Enrico Caruso

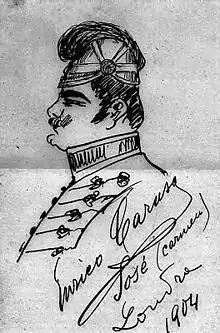
Caruso's sketch of himself as Don José in "Carmen", 1904

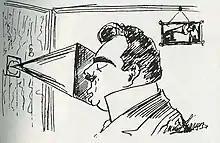
Self-caricature of Caruso making a record (note "His Master's Voice" trademark on wall)

Caruso also had a repertory of more than 500 songs. They ranged from classical compositions to traditional Italian melodies and popular tunes of the day, including a few English-language titles such as George M. Cohan's "Over There", Henry Geehl's "For You Alone" and Arthur Sullivan's "The Lost Chord".